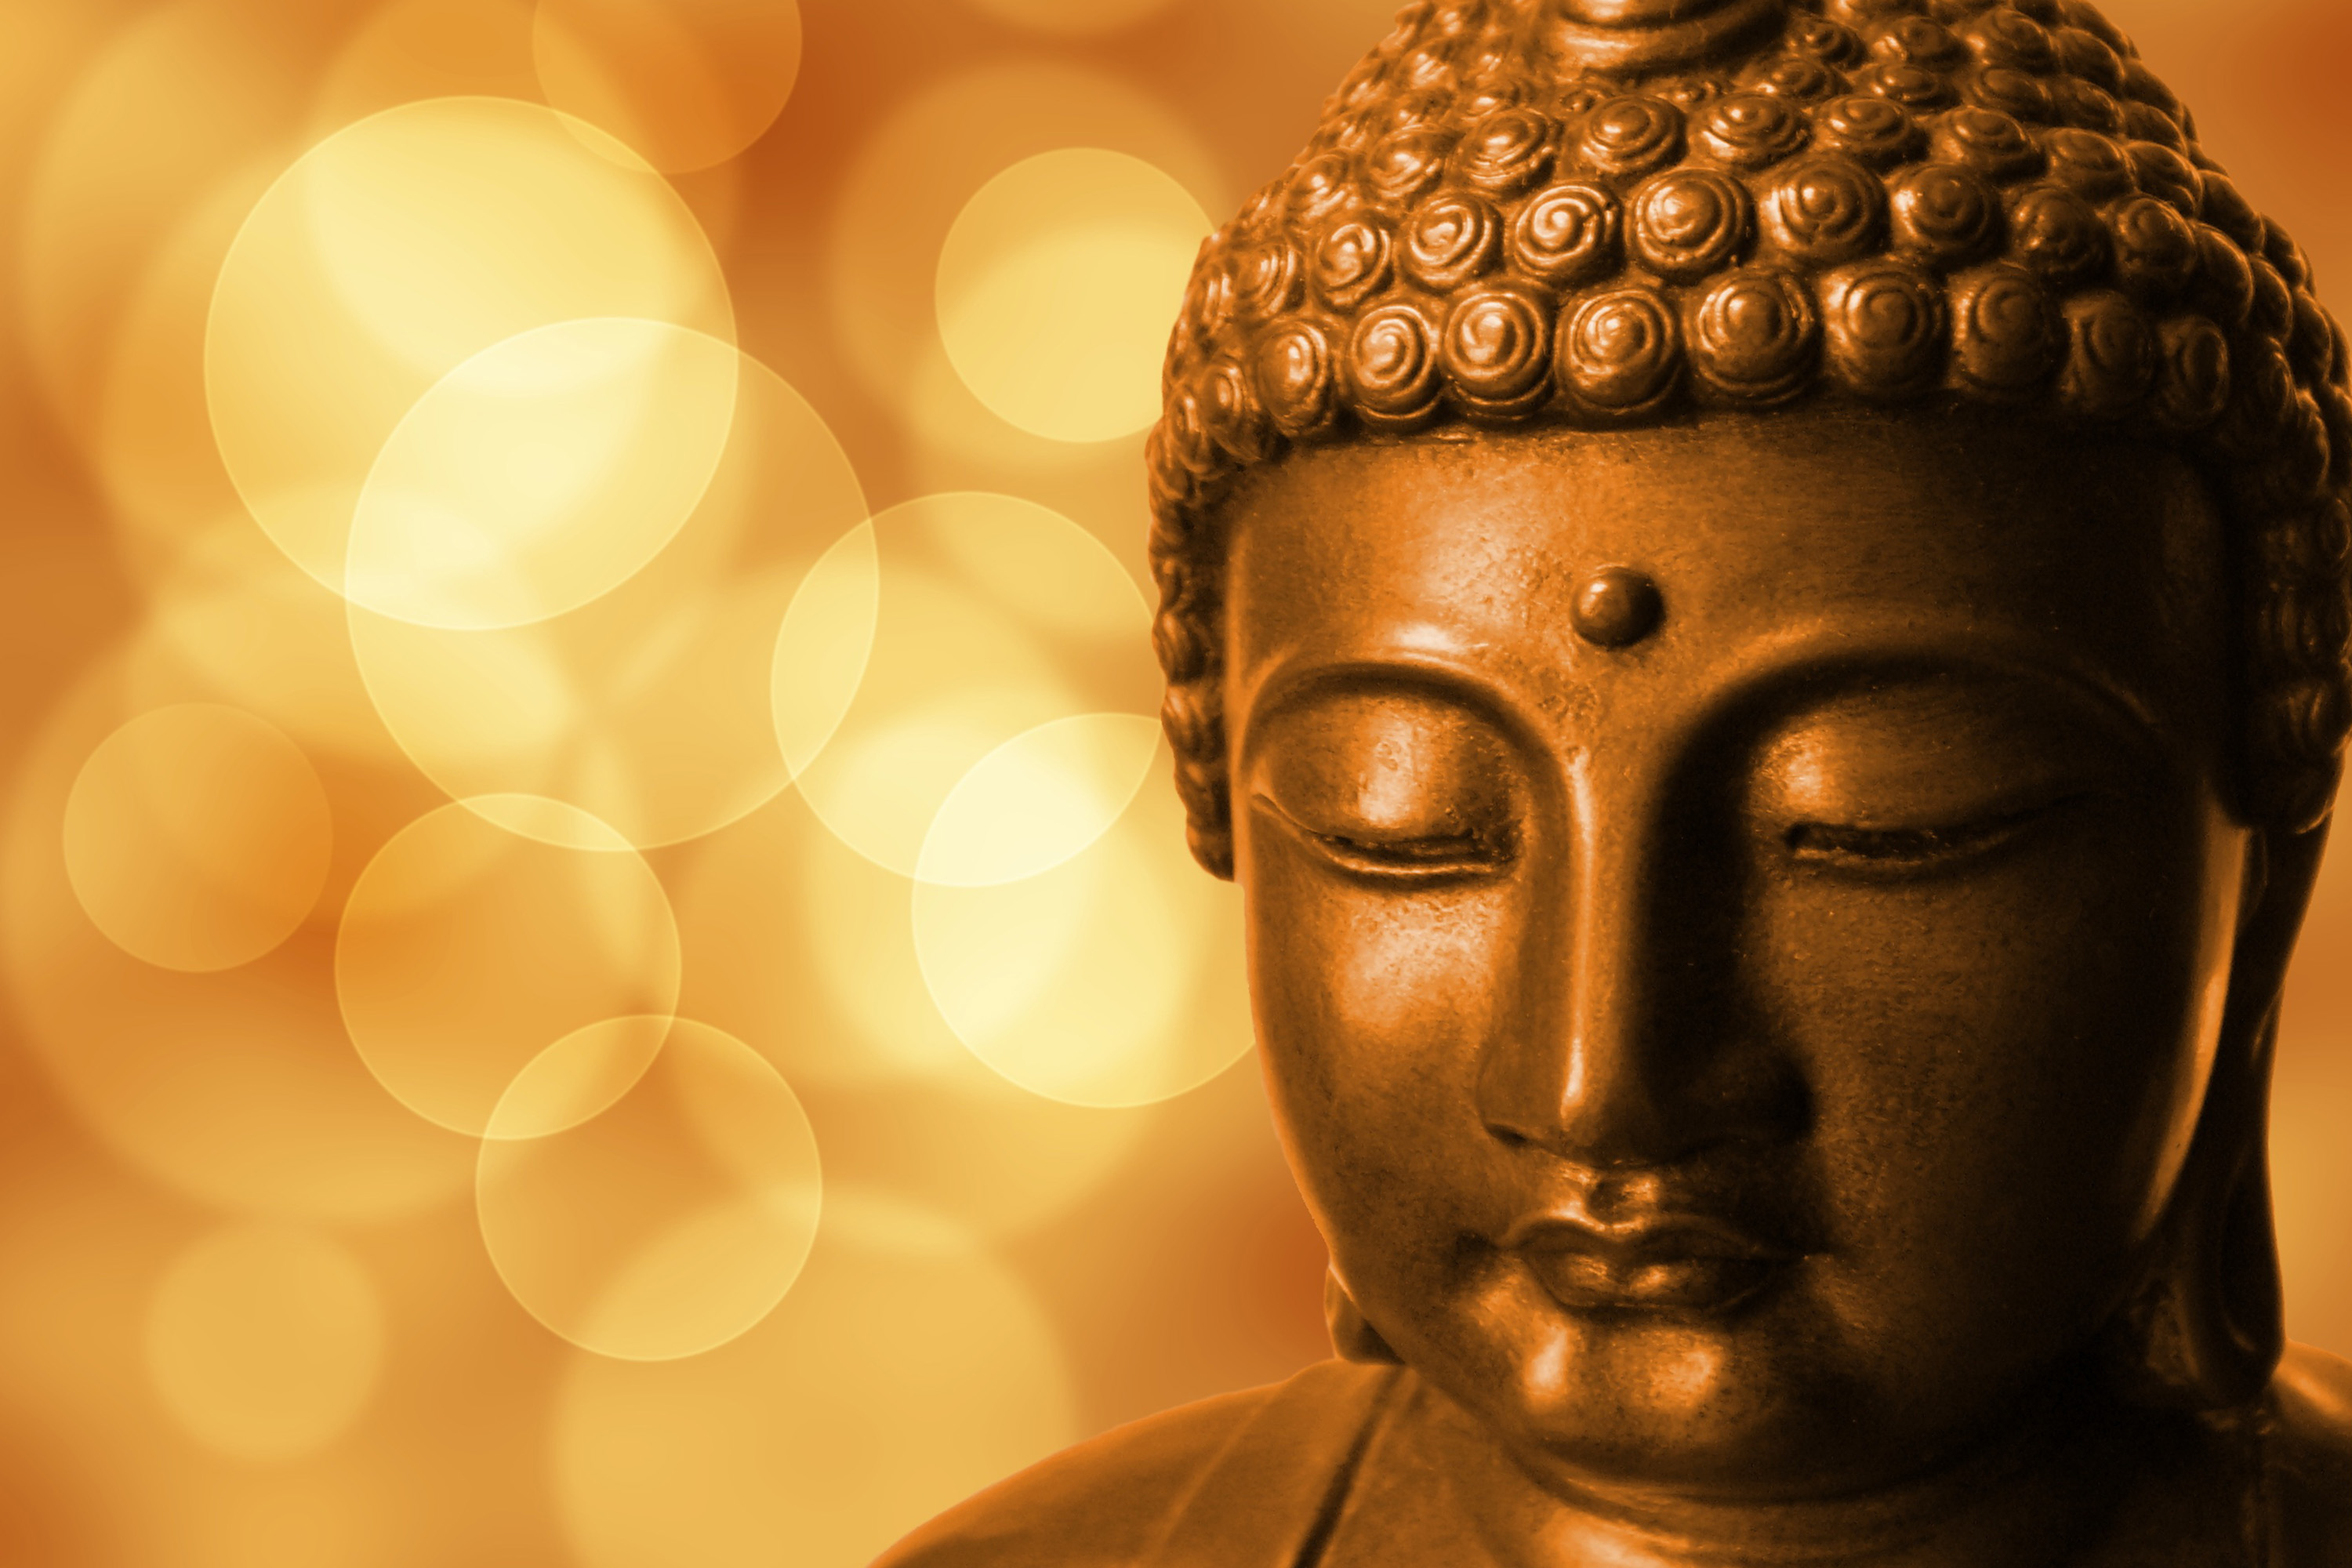
statue, sculpture, head, forehead, fictional character, cheek, close up, art, sky, meditation, temple, stock photography, photography, stone carving, metal, mythical creature, monument, macro photography, mythology